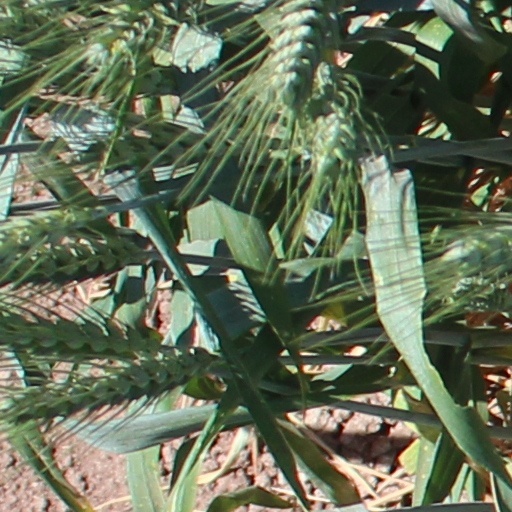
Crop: wheat